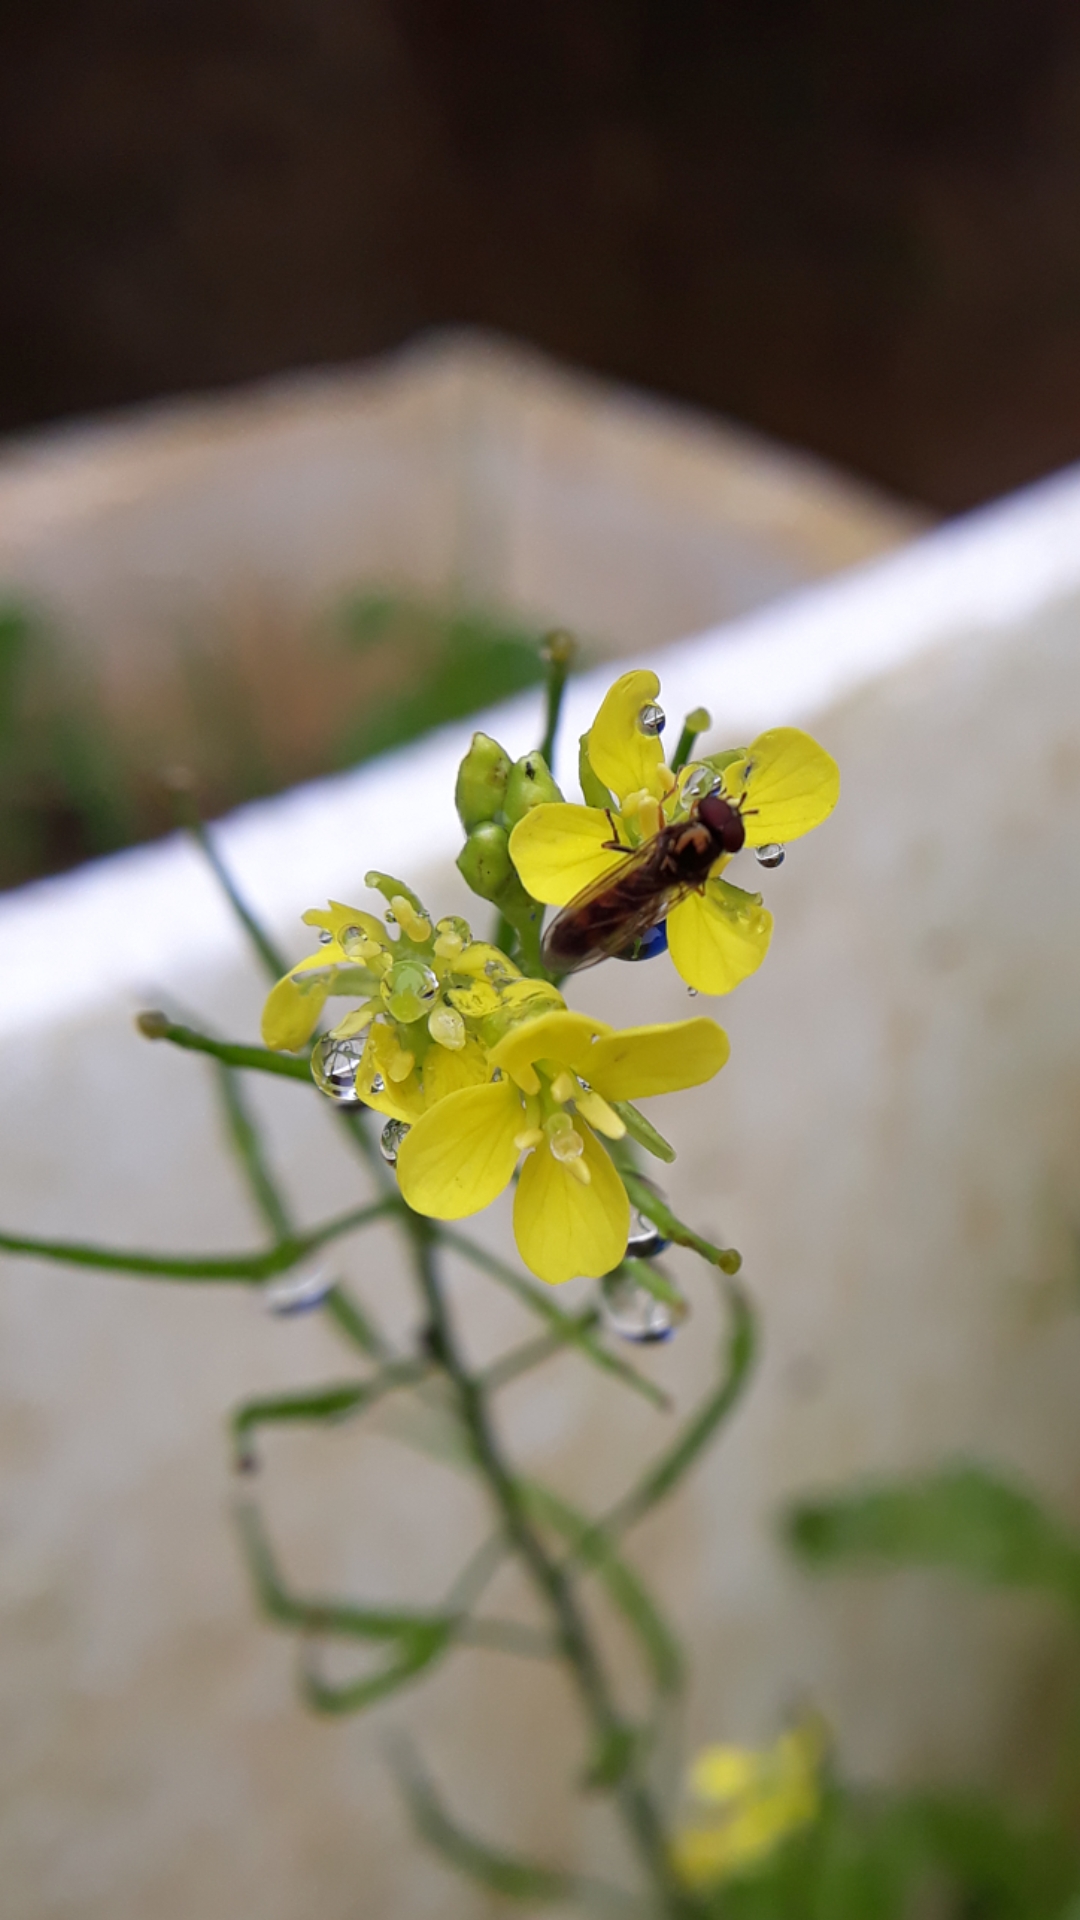
natural, flower, plant, petal, twig, flowering plant, Pedicel, grass, herbaceous plant, macro photography, pollen, insect, pest, mustard and cabbage family, wildflower, cut flowers, subshrub, plant stem, beetle, still life photography, membrane winged insect, floral design, art, herb, cinquefoil, annual plant